Harold P. Brown

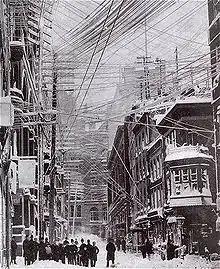
The myriad of telephone, telegraph, and AC power lines over the streets of New York City in the Great Blizzard of 1888. A boy killed by a shorted AC line caused by this storm was one of the cases cited by Brown.

After a series of deaths in New York caused by the tangle of pole mounted high voltage (up to 6,000 volts) alternating current lines Brown came to public prominence when he wrote a letter to the "New York Post" on June 5, 1888 describing the overhead lines as a public menace stating: